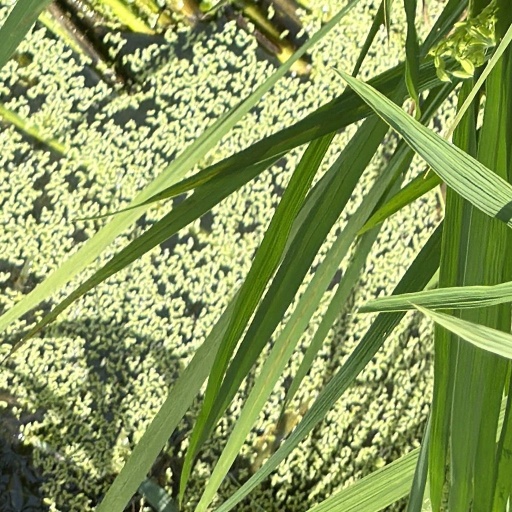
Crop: rice